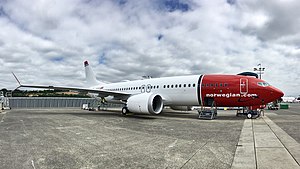
Boeing 737 / Boeing 737 MAX
Norwegian Boeing 737MAX
Boeing 737 er Boeings mest populære model og det mest solgte passagerfly nogensinde. Ved udgangen af juni 2019 stod ordrebogen for alle modeller af 737 på 4601 og i alt er blevet leveret. Der er i alt lavet 9 versioner af 737'eren siden lanceringen i 1965. De "originale" versioner er fra 737-100 til -200. De "klassiske" er fra 737-300 til -500. 737-600 til -900 kaldes også 737NG – Next Generation. Ydermere er der lavet en forretningsflysudgave af modellen, kaldet 737 BBJ, Boeing Business Jet, som kan indrettes helt efter kundens ønske og behov. I Danmark anvender især SAS, og Jet Time Boeing 737, samt Norwegian, som har norsk-registrerede fly med fast base i København.